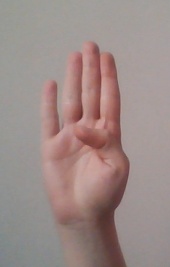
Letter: kaaf